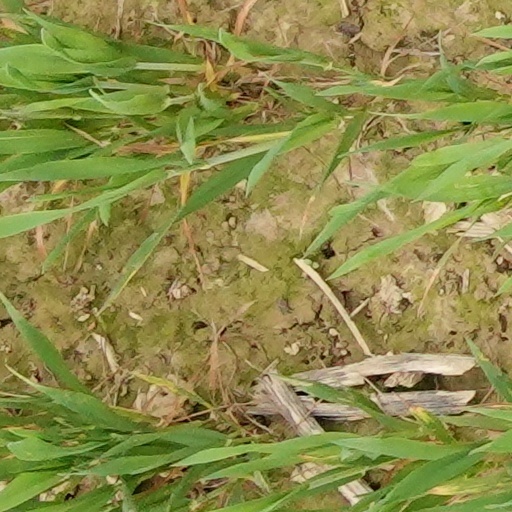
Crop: wheat